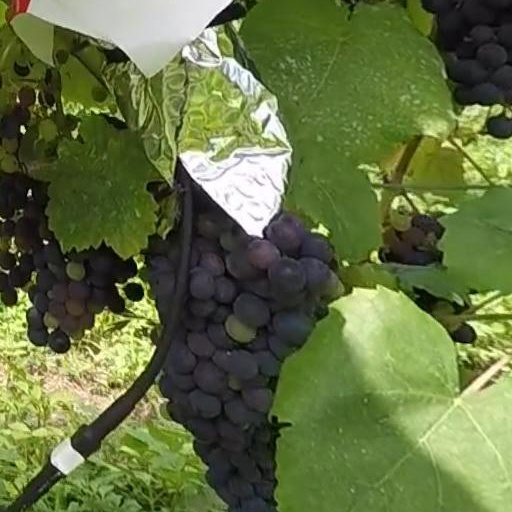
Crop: grape